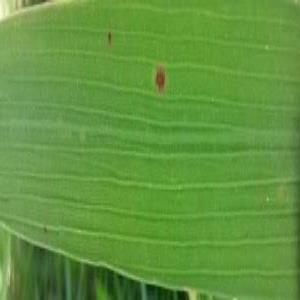
Disease: Brownspot